Benjamin Levin (academic)

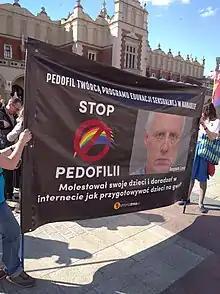
Banner against Benjamin Levin in Poland

use both this parameter and |birth_date to display the person's date of birth, date of death, and age at death) -->